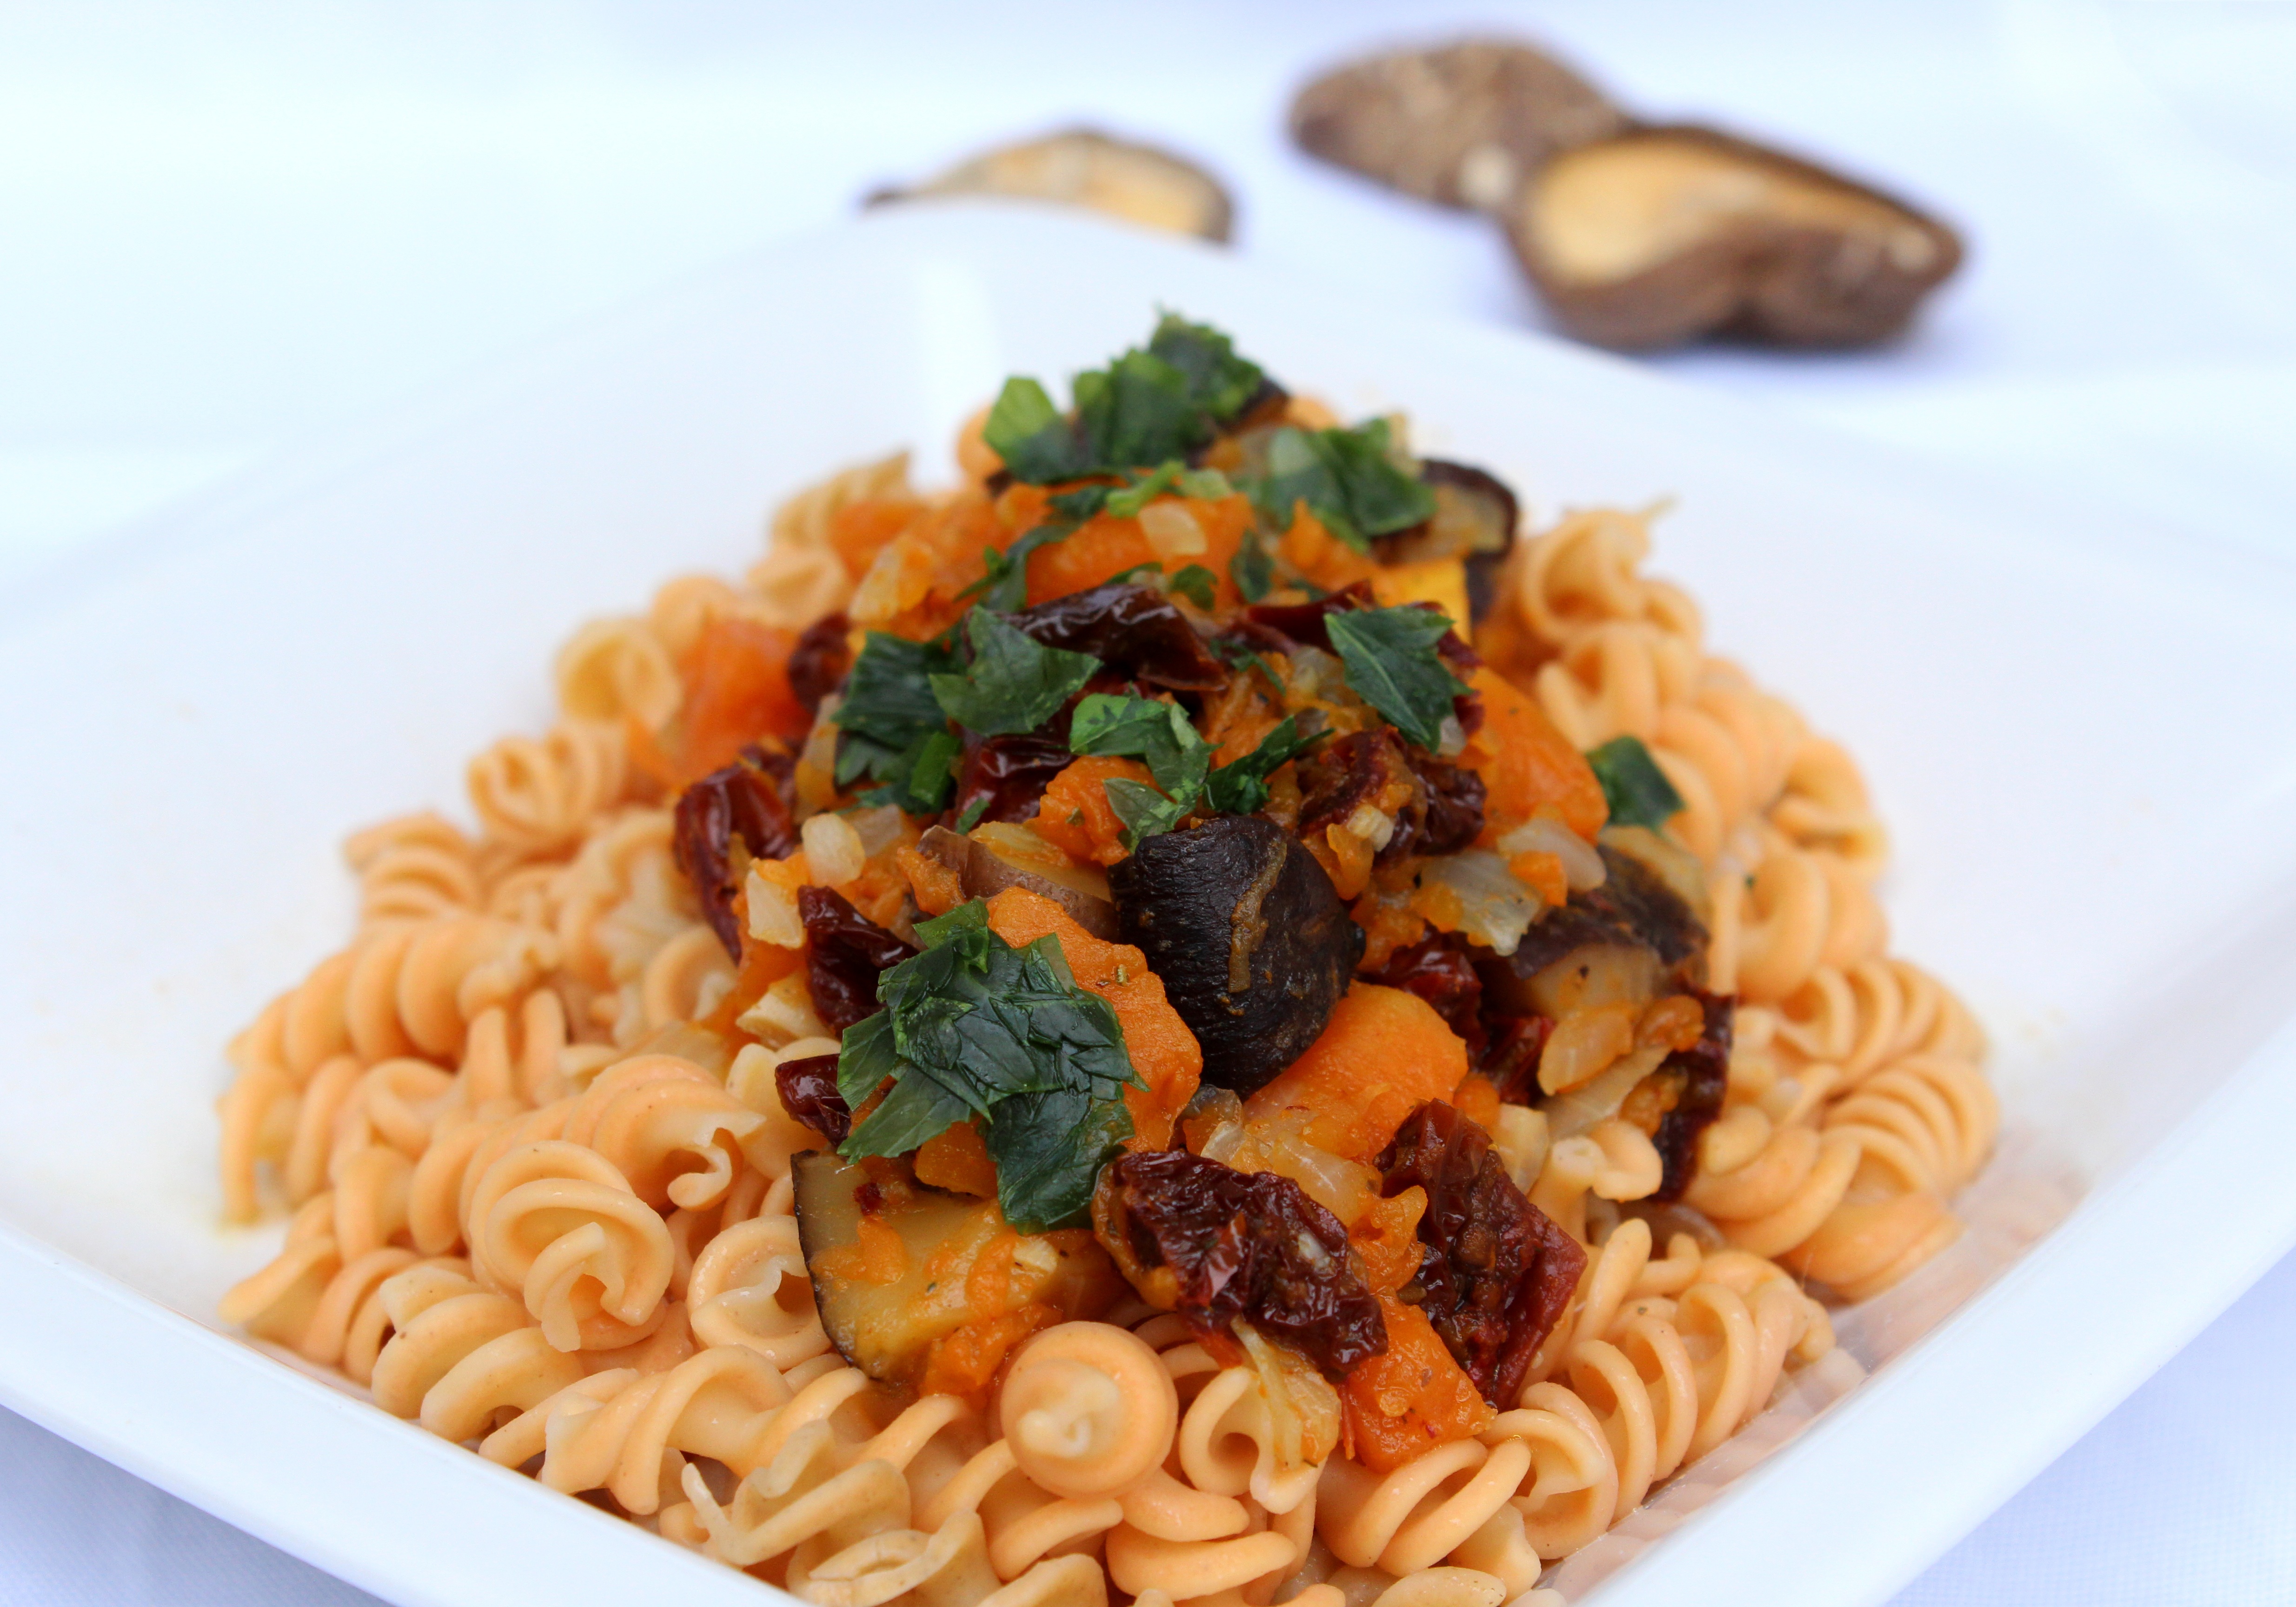
dish, meal, food, produce, vegetable, pumpkin, eat, lunch, cuisine, sauce, delicious, pasta, fusilli, cook, noodles, hearty, cooked, mushrooms, spicy, tasty, tomatoes, court, spaghetti, vegetarian food, enjoy, edible, substantial, spirals, hunger, noodle dish, italian food, carbonara, european food, bolognese sauce